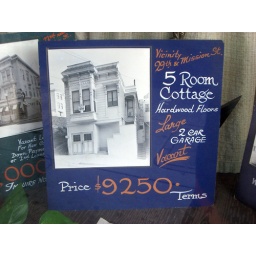
1953 real estate advertising signs in the window of Galu Real Estate, 24th Street, San Francisco